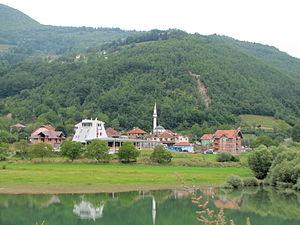
Ribariće est une localité de Serbie située dans la municipalité de Tutin, district de Raška. Au recensement de 2011, elle comptait 1 025 habitants.